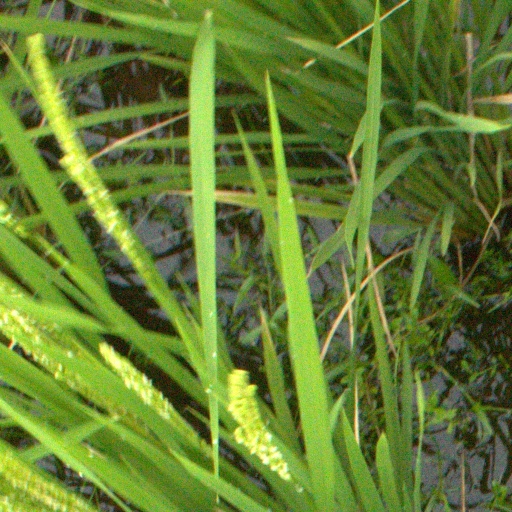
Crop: rice